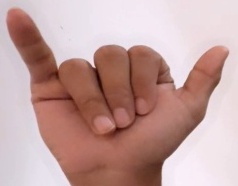
ASL sign: Y